Fine Spinners and Doublers

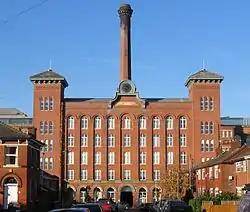
Reddish Mill, a FCSDA mill

Fine Spinners and Doublers, formed from a group of spinning companies specialising in fine Sea Island Cottons, was registered on 31 March 1898. The Fine Cotton Spinners and Doublers Association Limited had the objective of promoting the interests of cotton spinners in North West England. It was founded through the efforts of Herbert Dixon and Scott Lings in 1897. Businesses that joined in this enterprise at the time included A&G Murray Ltd, Houldsworths, CE Bennett & Co, James & Wainwright Bellhouse and McConnell & Co; but many more followed in subsequent years.